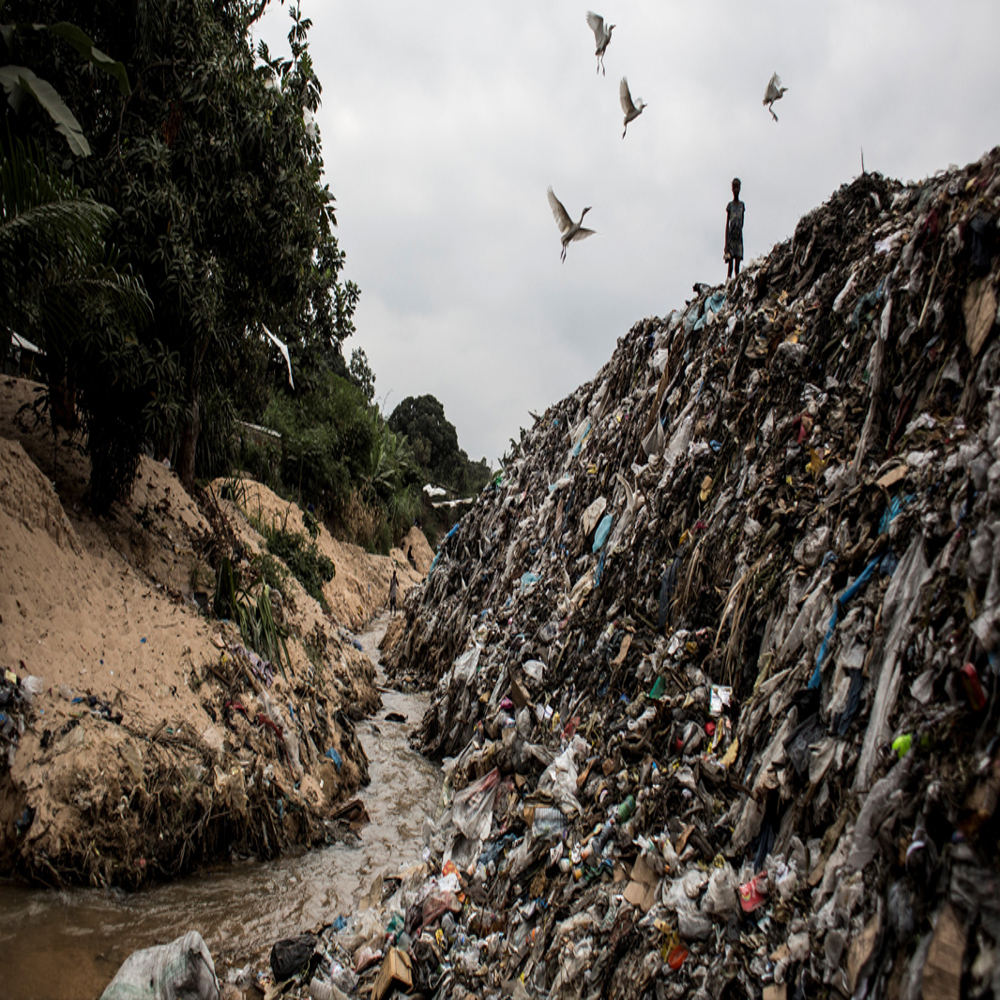
Body of water present: yes
Land polluted: yes
Water polluted: yes
Pollution percentage: 100%